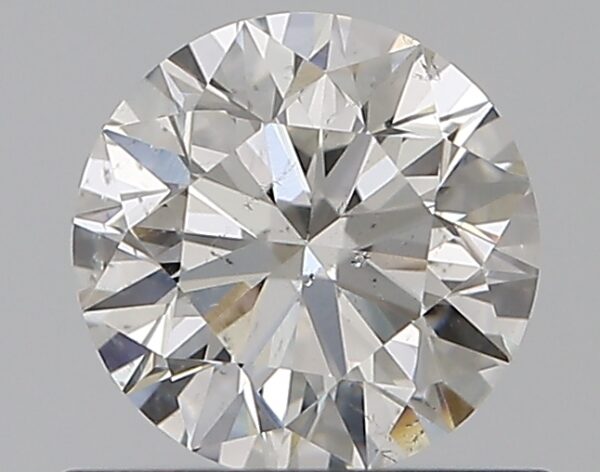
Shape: round
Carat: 0.56
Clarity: SI2
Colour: G
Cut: EX
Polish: EX
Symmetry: EX
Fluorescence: N
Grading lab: GIA
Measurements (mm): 5.21 x 5.25 x 3.28